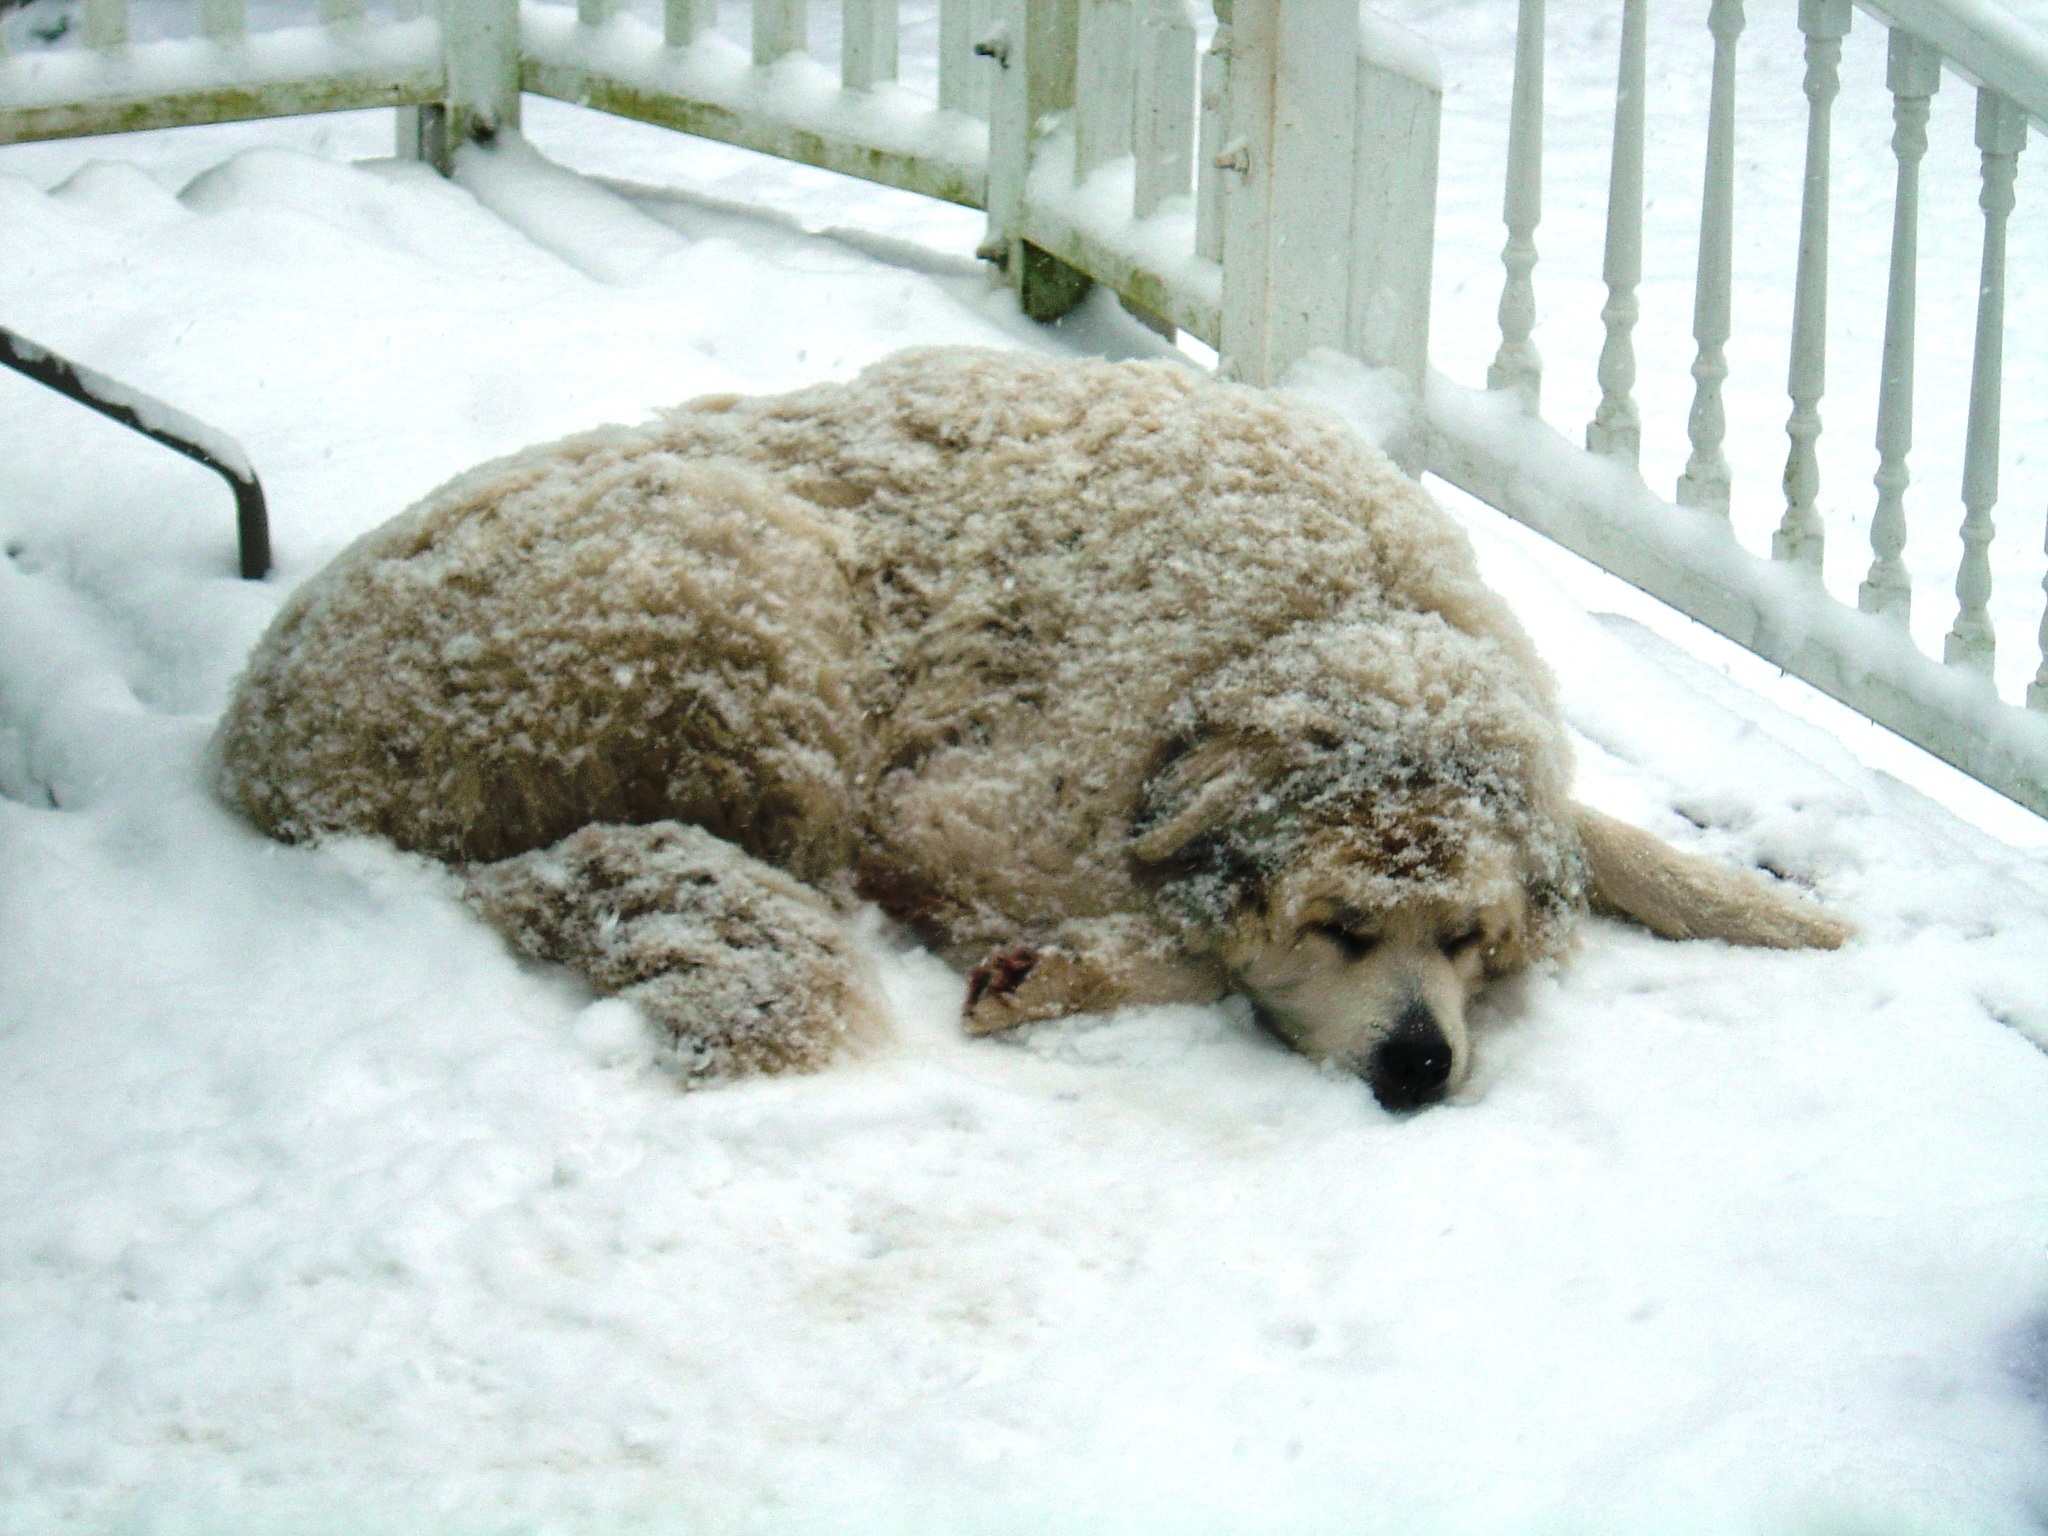
snow, cold, winter, dog, animal, sheep, mammal, vertebrate, sheeps, dog like mammal, dog breed group, dog crossbreeds, lagotto romagnolo